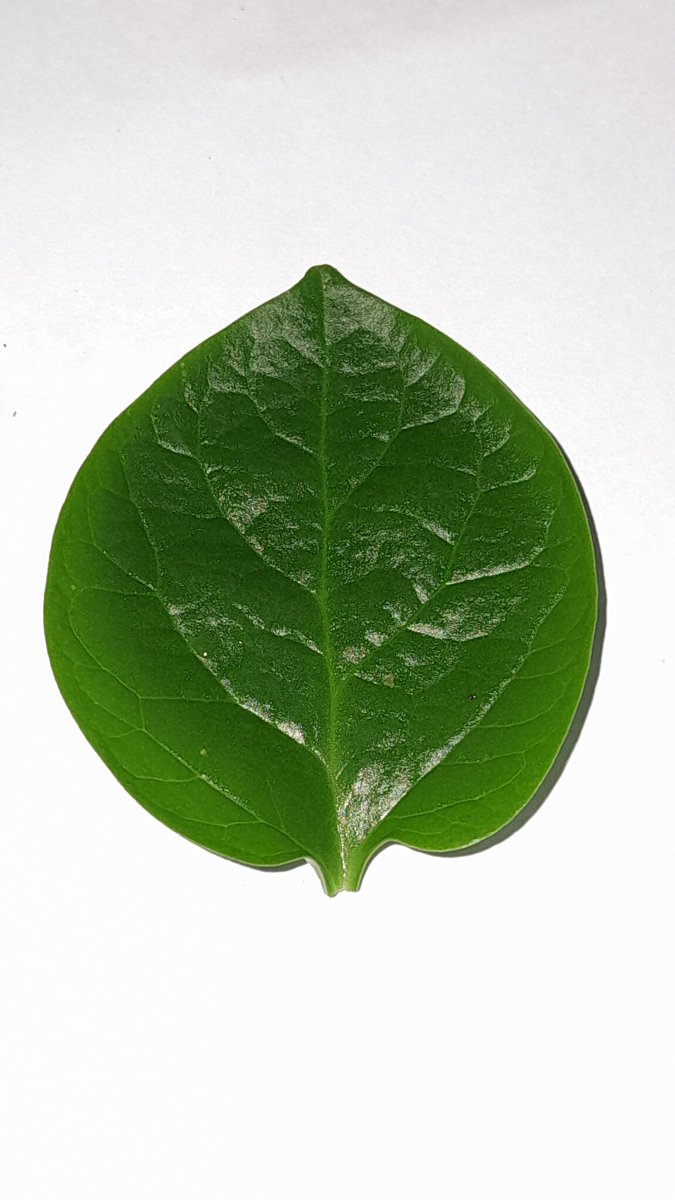
Label: Healthy-Leaf